Great Psalms Scroll

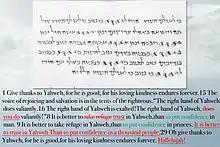
Psalm 118 in the 11Q5 Manuscript

11Q5 has generated a lot of interest in scholars due to its large difference from the Masoretic Psalter, "both in ordering of contents and in the presence of additional compositions". It contains several compositions that are not present in the Masoretic Psalter of 150 hymns and prayers and therefore, "challenges traditional ideas concerning the shape and finalization of the book of Psalms". There are eight non-Masoretic compositions with an additional prose composition that is not formatted like a psalm. Three highlighted compositions include "The Apostrophe to Zion", "Plea for Deliverance", and Psalm 151; in addition, the prose composition is researched to be known as "David’s Compositions". While these are non-Masoretic, one of them, Psalm 151, was known in the Septuagint.